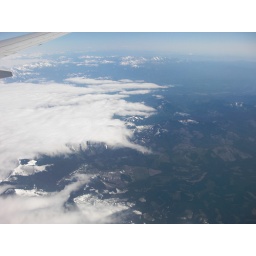
Looking out the window of the plane as we fly from Miami to Seattle. Photo taken by Dan.